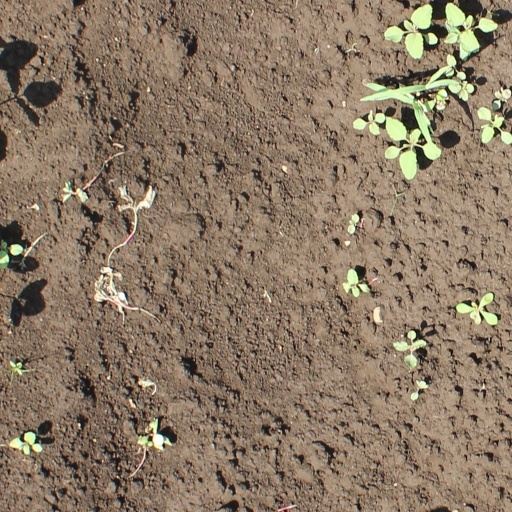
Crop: soybean